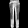
Label: Trouser